Teke (tribe)

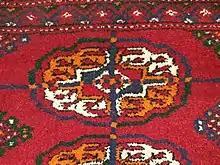
Typical Teke Turkmen rosette (göl) on a knotted carpet

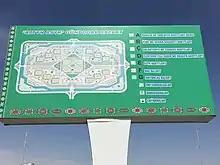
Photograph of a map of the Altyn Asyr Oriental Bazaar (Tolkuchka) in Ashgabat, Turkmenistan

The design of this rosette is reproduced in the layout of the Altyn Asyr bazaar in Ashgabat, and is the topmost rosette on Turkmenistan's national flag.